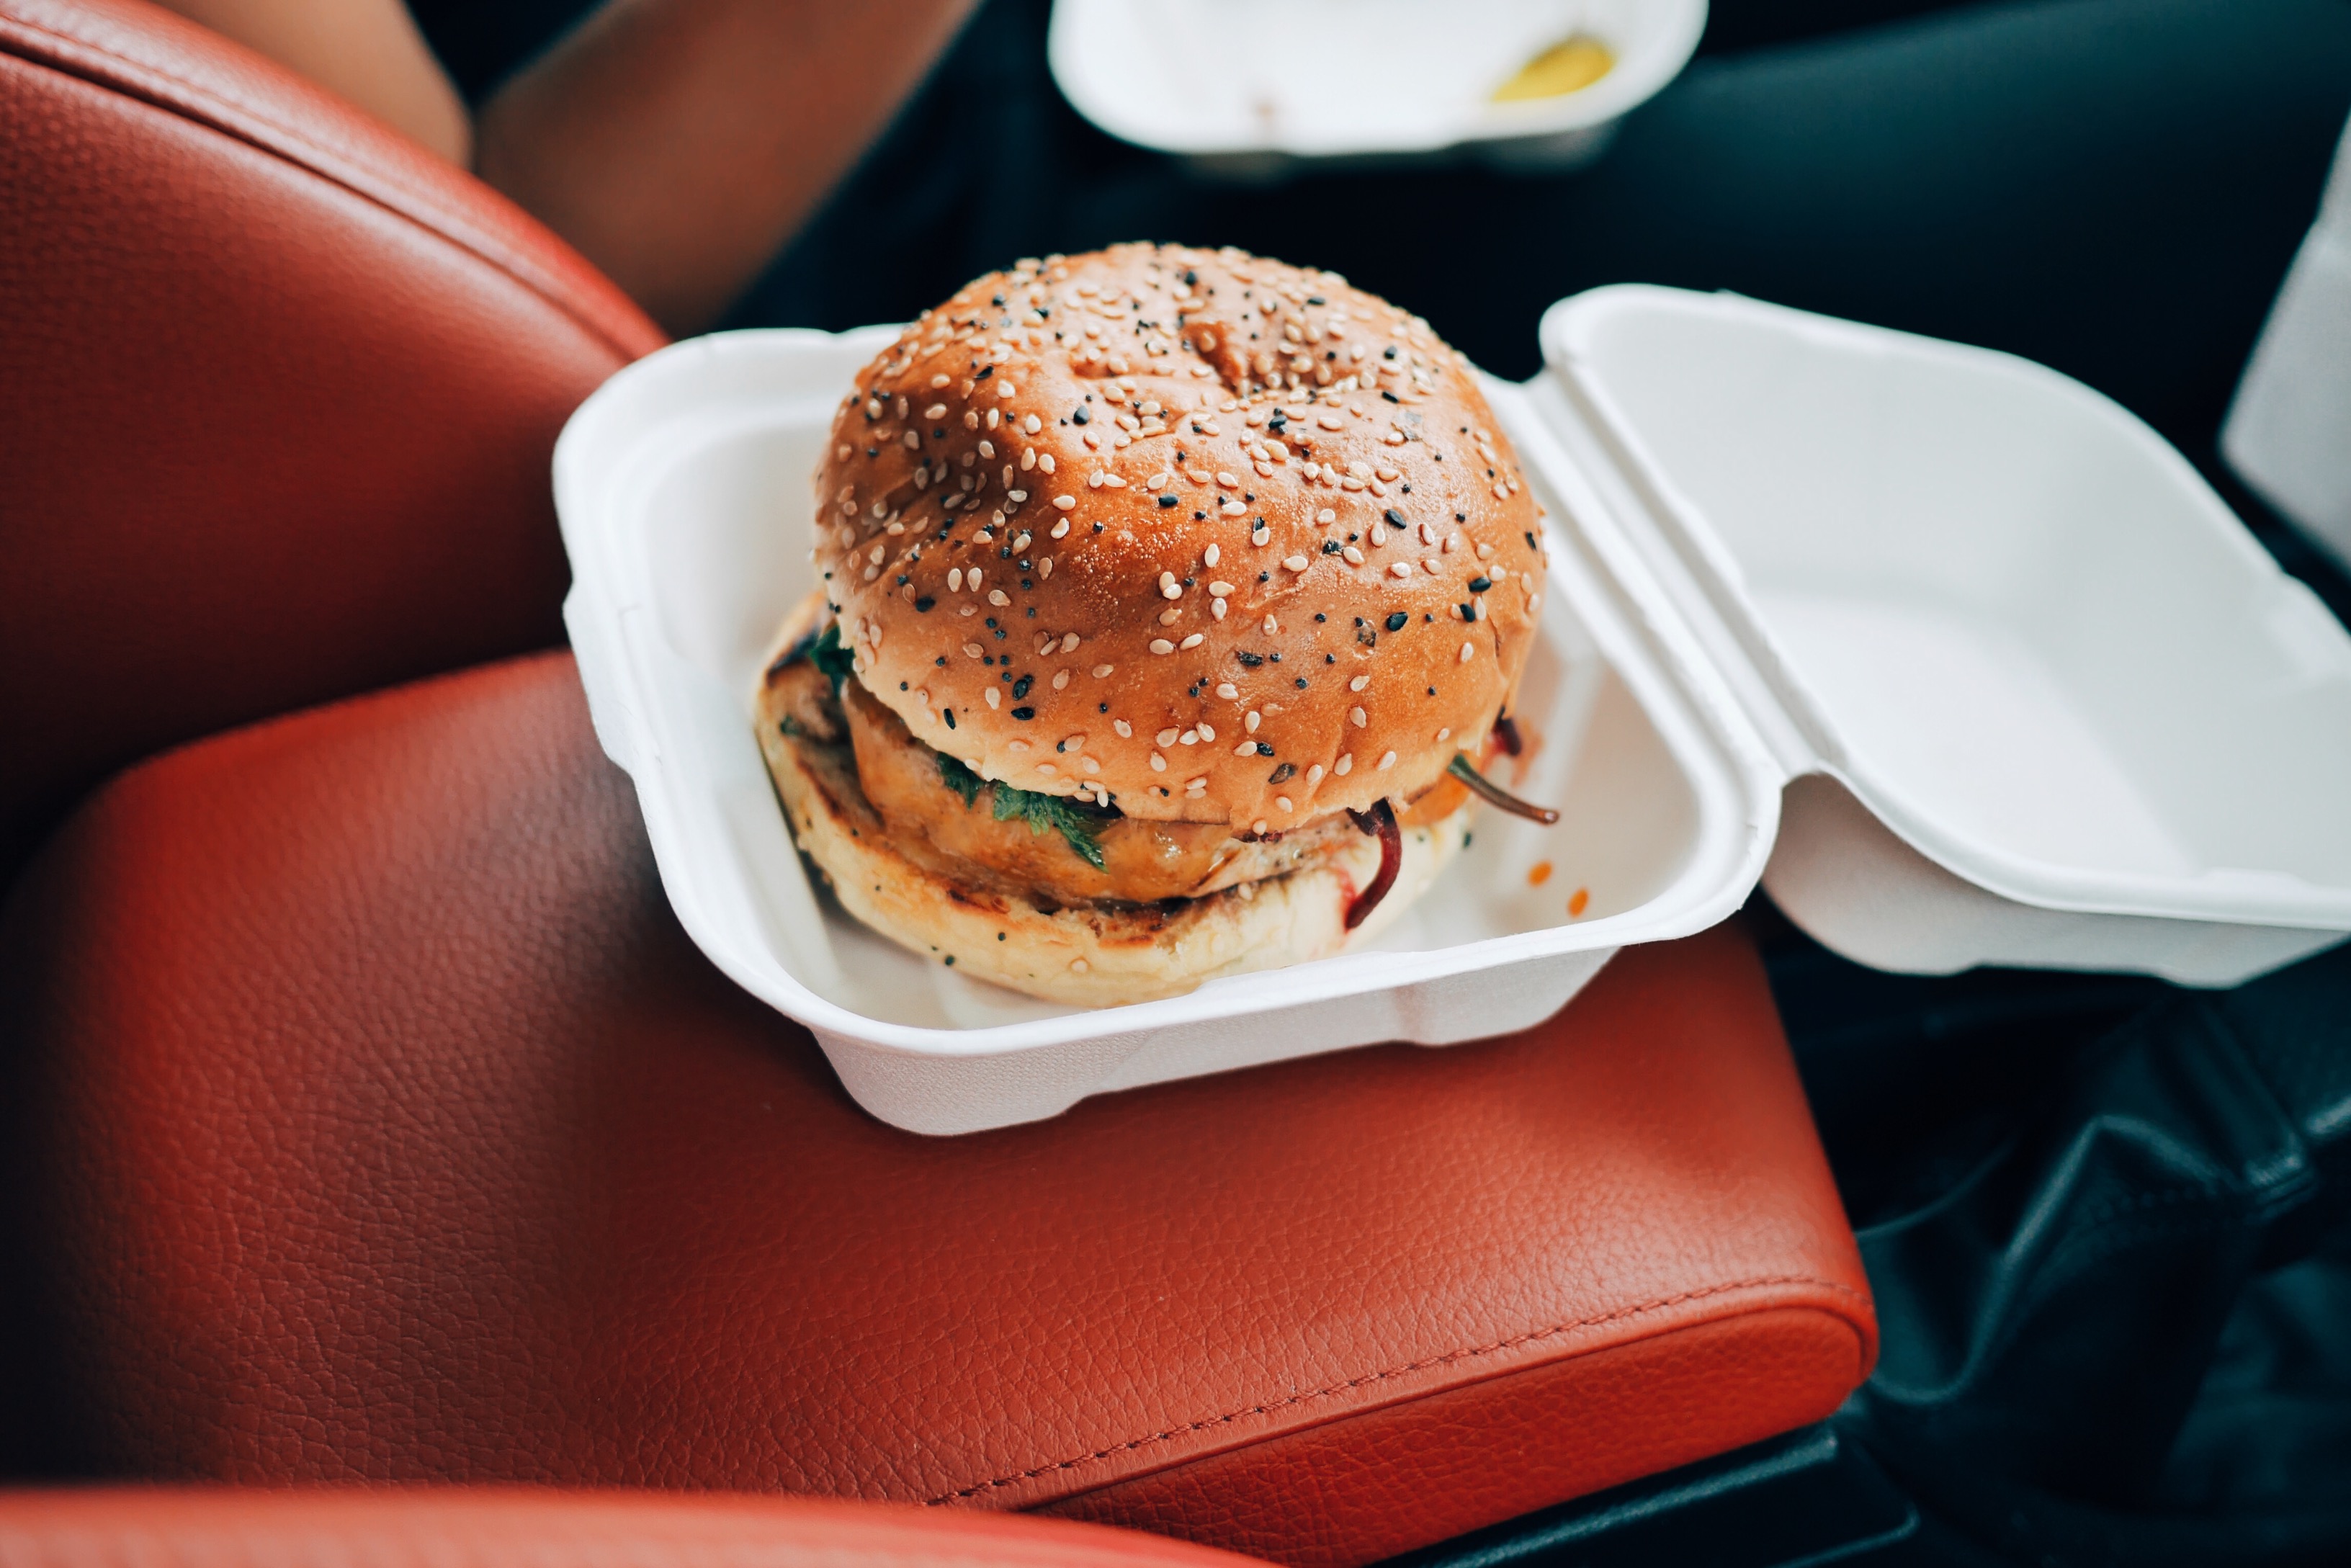
dish, meal, food, breakfast, dessert, fast food, lunch, cuisine, hamburger, burger, brunch, drive in